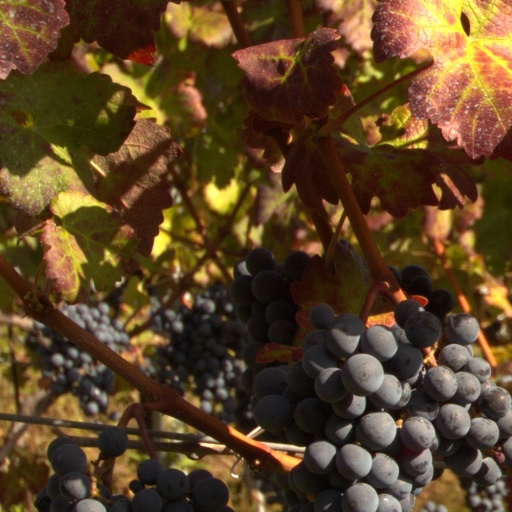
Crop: grape